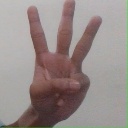
अक्षर: व